Ramarajyamlo Bheemaraju

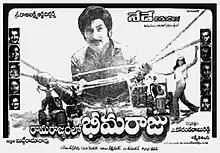
Theatrical release poster

Ramarajyamlo Bheemaraju is a 1983 Indian Telugu-language action film directed by A. Kodandarami Reddy. It stars Krishna and Sridevi, with music composed by Chakravarthy. It is produced by Midde Rama Rao under the Sri Rajyalakshmi Art Pictures banner.